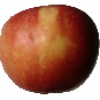
Label: braeburn_apple